Gamaliel's principle

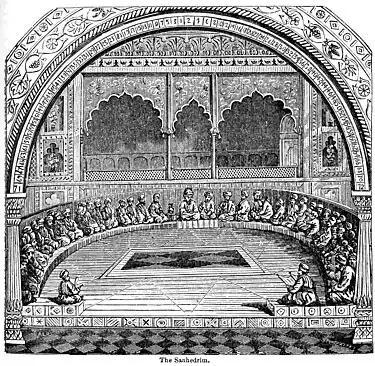
The Sanhedrin was made up of Jewish rabbis who acted as judges.

In the Acts 5 in the New Testament, an account is told of the apostles of Jesus being brought before the Sanhedrin in Jerusalem, which acted as a Jewish court system. The high priest accuses them of disobeying an order to stop preaching, to which the apostle Peter responds by beginning to preach to the Sanhedrin. The Sanhedrin then considers killing the apostles in retaliation, at which point Gamaliel gives the following advice: